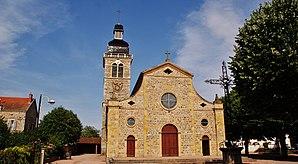
église St Romain
Saint-Romain-la-Motte est une commune française située dans le département de la Loire en région Auvergne-Rhône-Alpes.